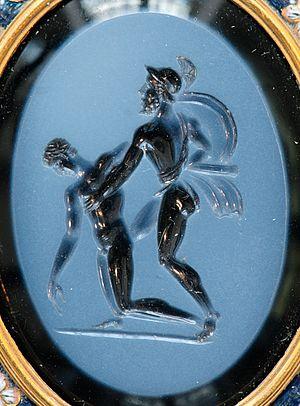
Guerrier relevant un camarade mourant, intaille romaine antique.